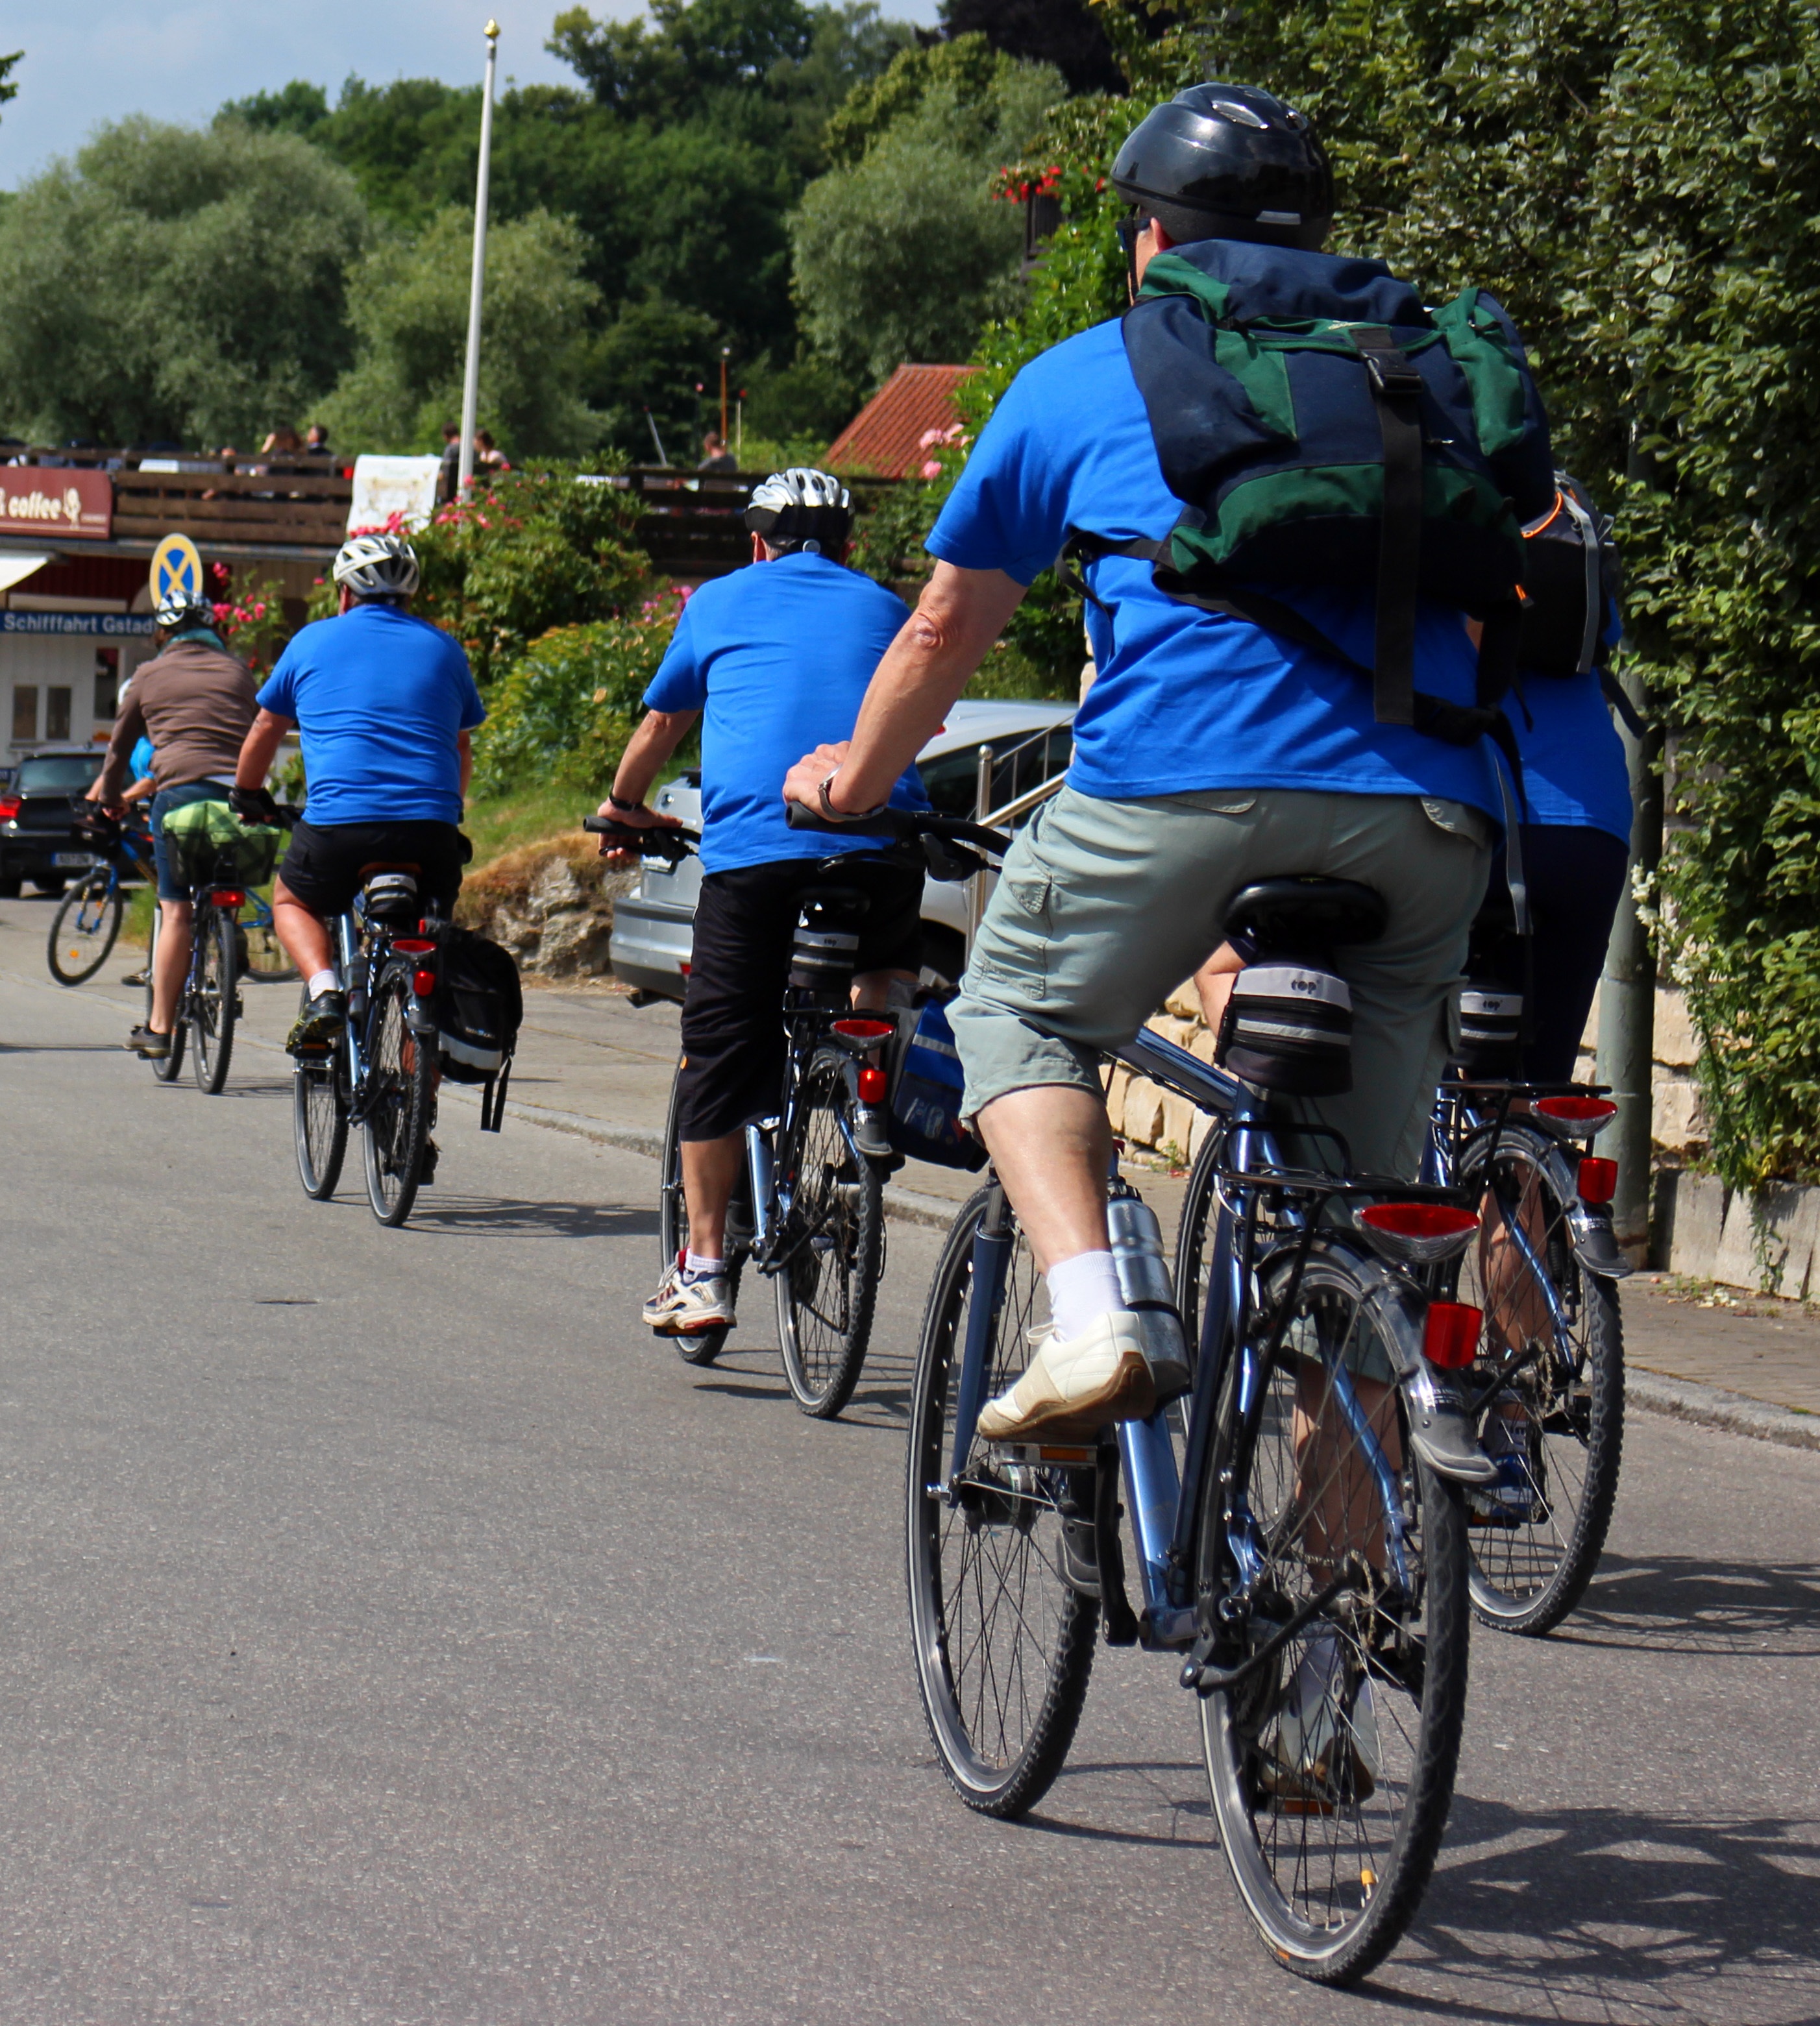
wheel, bicycle, bike, recreation, vehicle, holiday, leisure, sports equipment, mountain bike, cycling, race, sports, away, cyclists, recovery, bicycle path, bicycle tour, bike ride, road cycling, outdoor recreation, cycle sport, bicycle racing, road bicycle, endurance sports, racing bicycle, road bicycle racing, duathlon